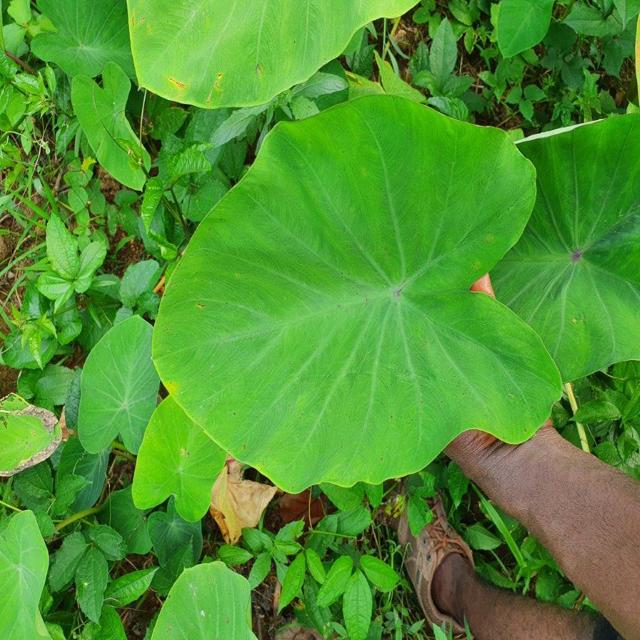
Label: Healthy